Question: Please indicate a possible affordance area of the motorcycle that can be used for sitting on
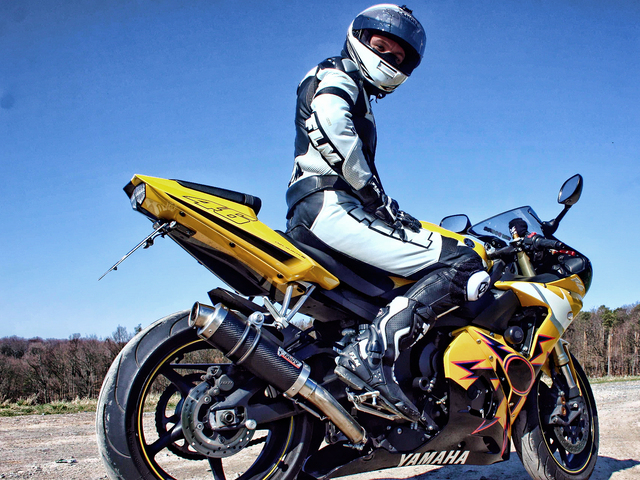
Answer: [278.429, 227.0, 426.714, 298.143]